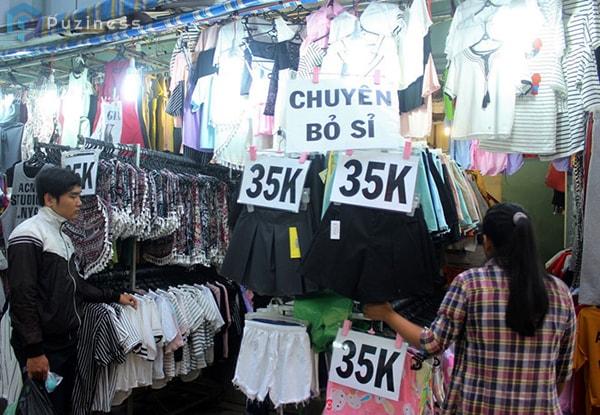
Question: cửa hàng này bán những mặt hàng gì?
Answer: bán các loại quần áo